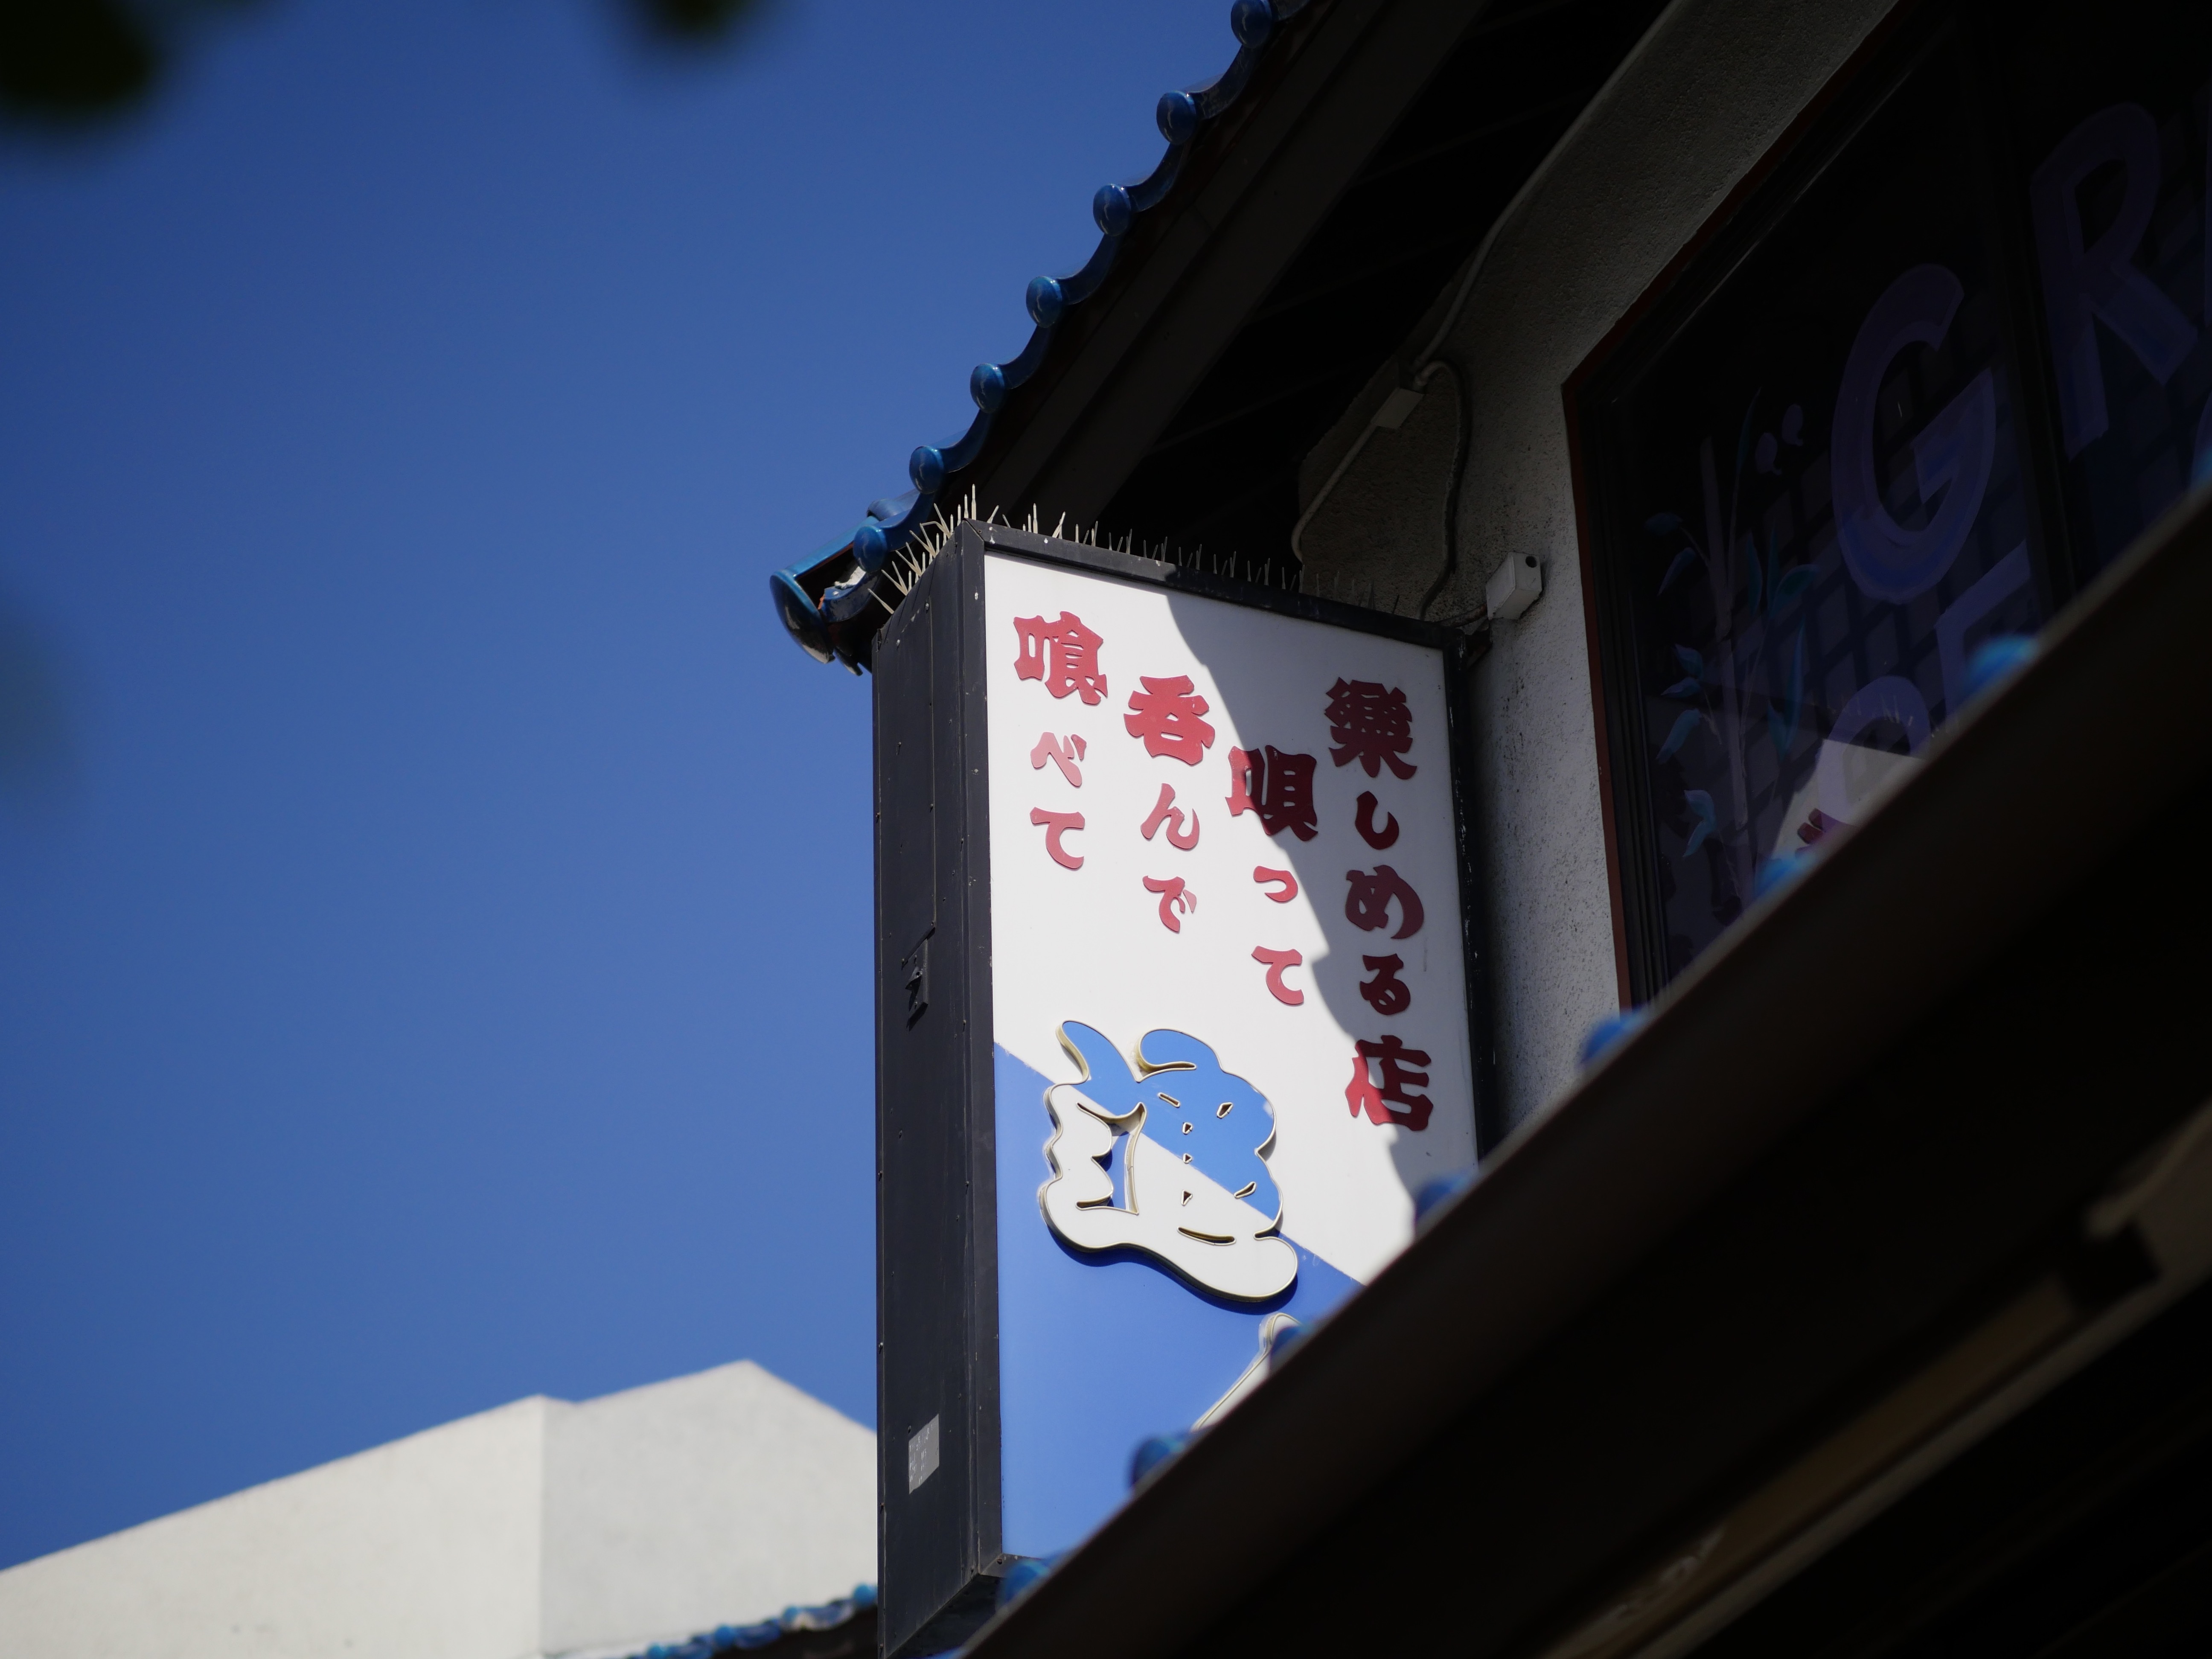
light, sign, color, blue, signage, shape, display device